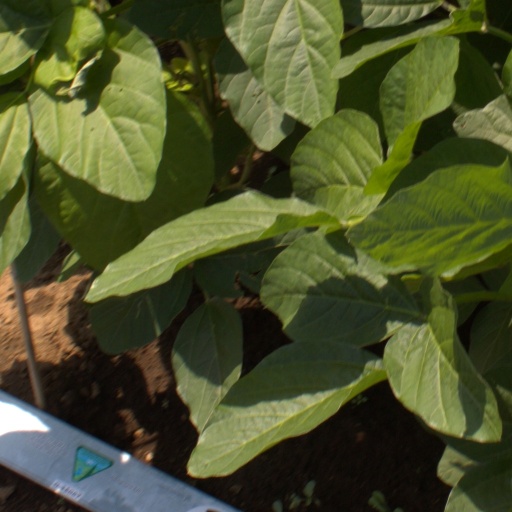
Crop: soybean